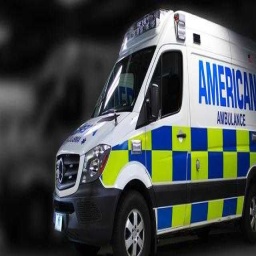
Label: ambulance